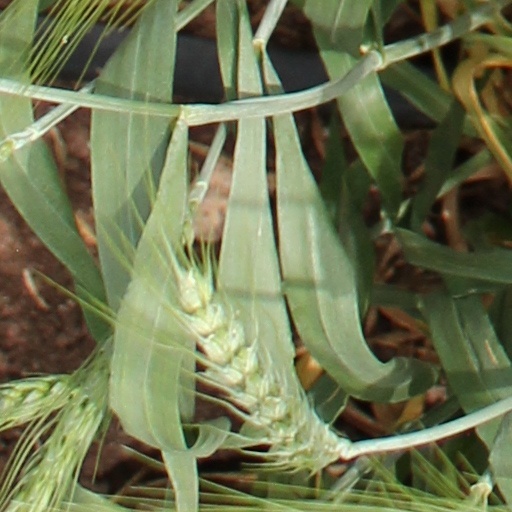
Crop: wheat